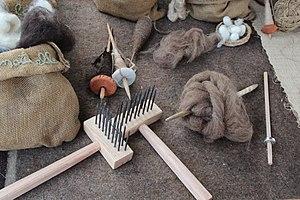
Chantier de fouilles près de la zone industrielle SudEssor sur la nationale 20 à l'entrée de Morigny-Champigny, France. Camera location48°